Stephan Lucien Joseph van Waardenburg

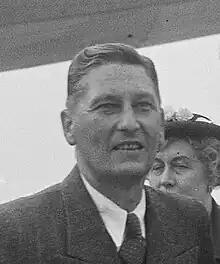
S.J.L. van Waardenburg (1950)

Stephan Lucien Joseph van Waardenburg (21 February 1900 – 4 April 1975) was the first Dutch-appointed governor of Dutch New Guinea.